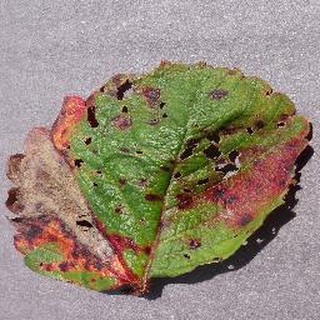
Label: strawberry_leaf_scorch